Coherent risk measure

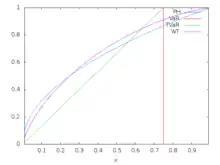
Sample of Wang transform function or distortion function

g-entropic risk measures are a class of information-theoretic coherent risk measures that involve some important cases such as CVaR and EVaR.